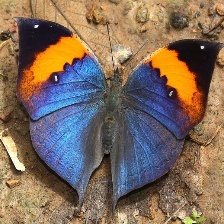
Species: ORANGE OAKLEAF